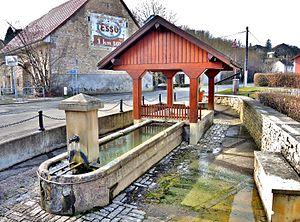
Fontaine-lavoir
Nommay est une commune française située dans le département du Doubs en région Bourgogne-Franche-Comté. Les habitants de la commune sont les Foyens et Foyennes.